Assabah

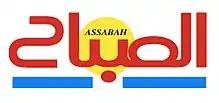

Assabah is a daily Arabophone Moroccan newspaper.